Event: Ecuador Earthquake
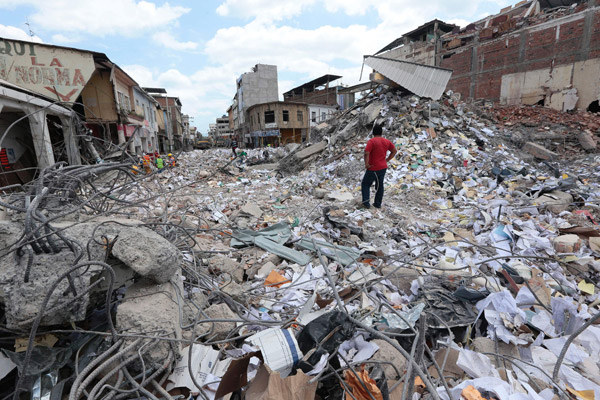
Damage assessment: damage